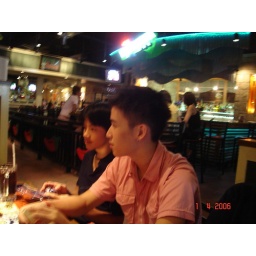
dh in hot pink shirt overshadows poor eddy hu still hasnt grown..muahaha